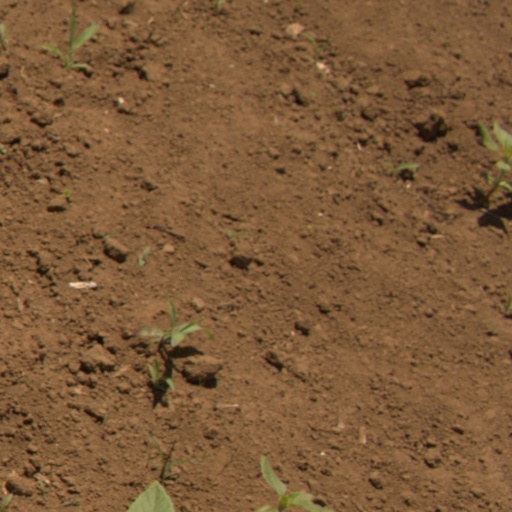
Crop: Jerusalem artichoke